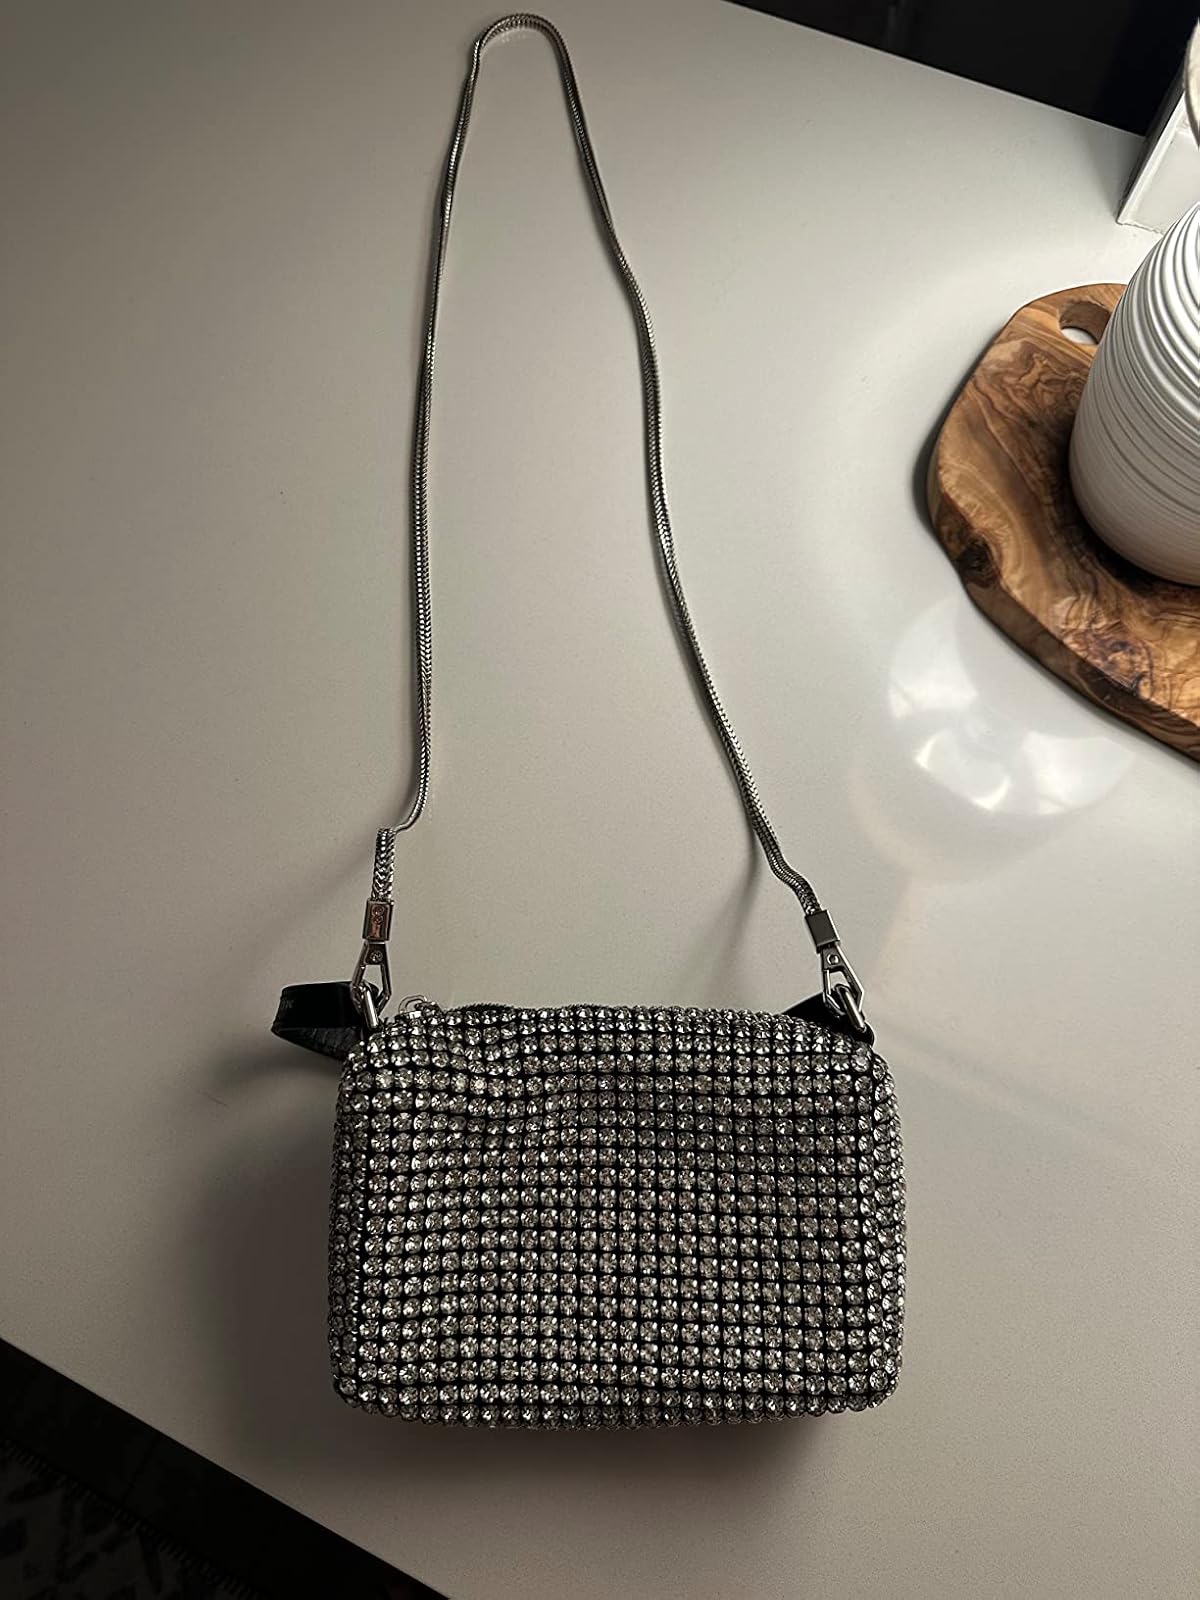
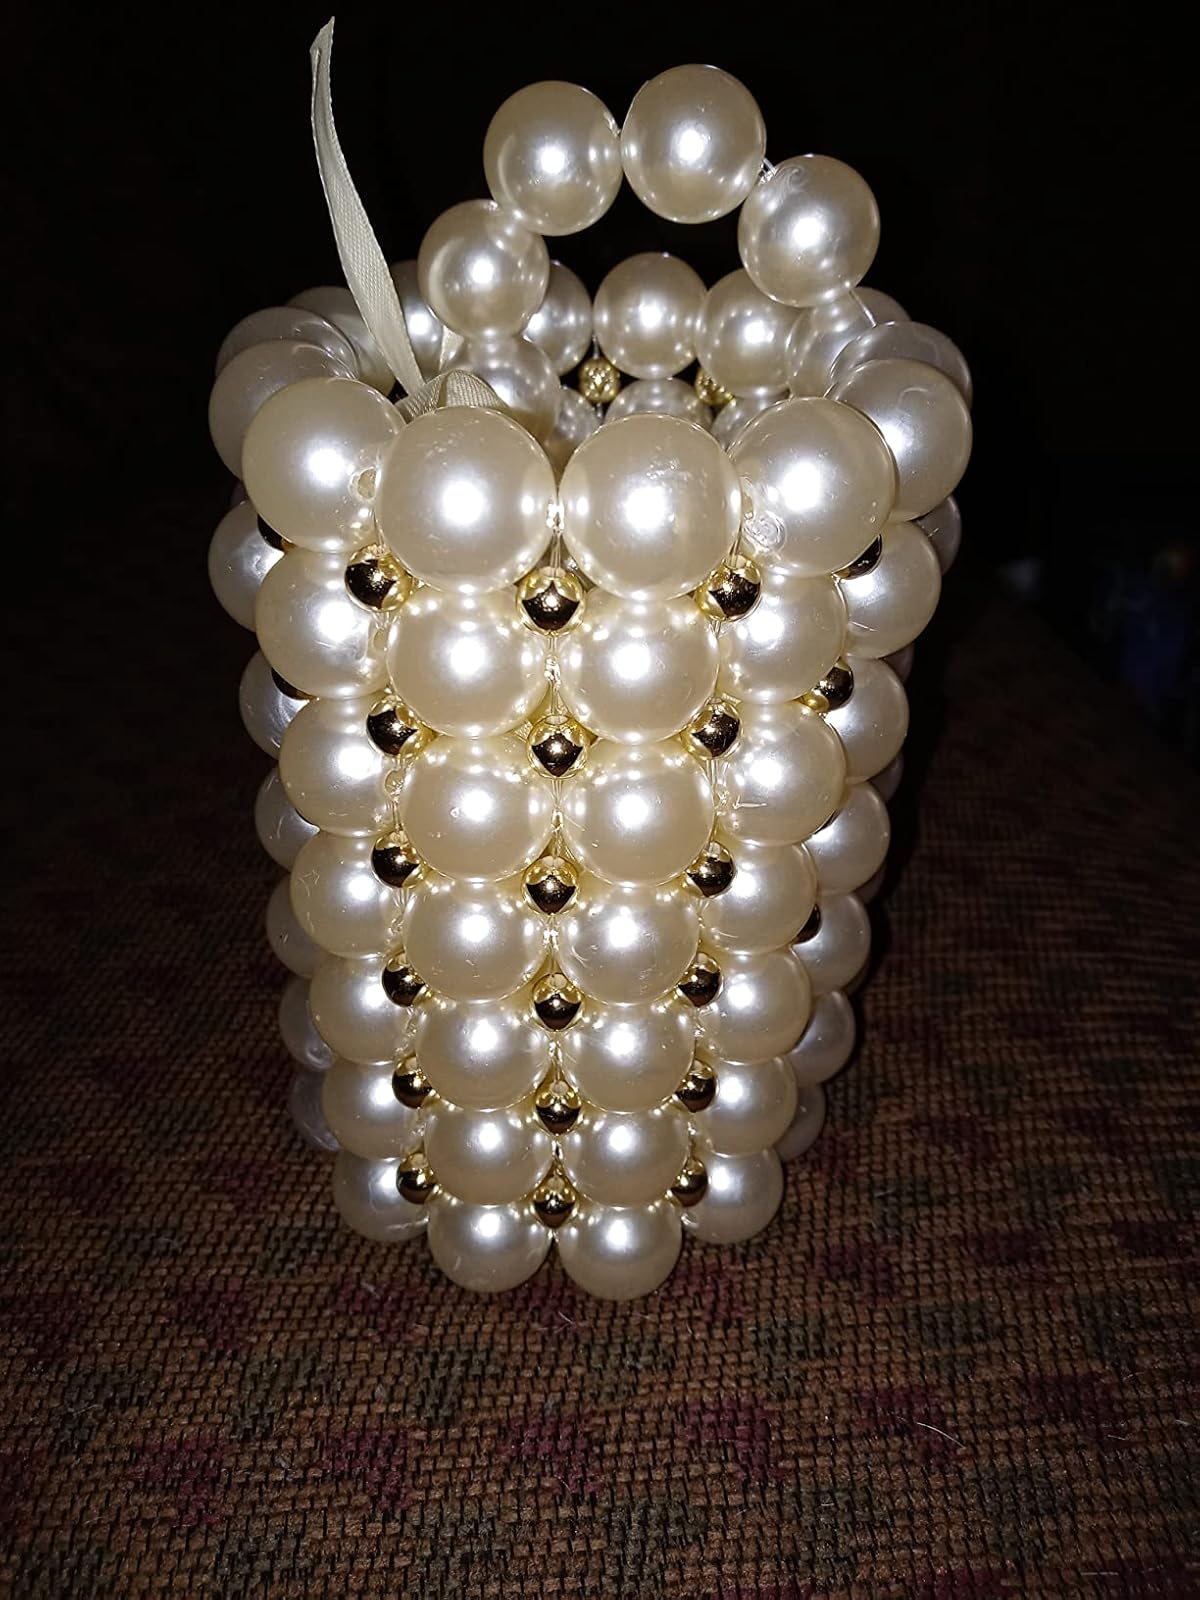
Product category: accessories_handbag
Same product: no